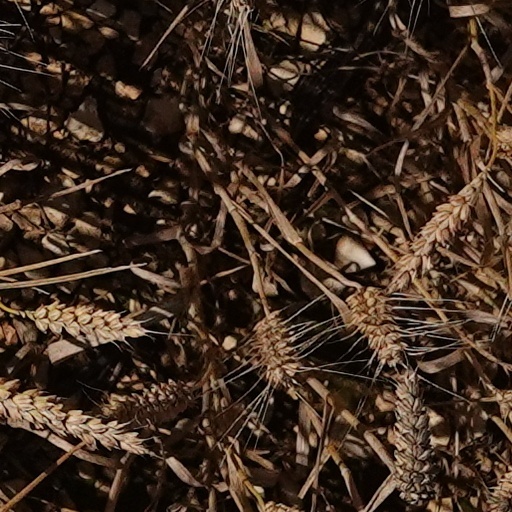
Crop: wheat